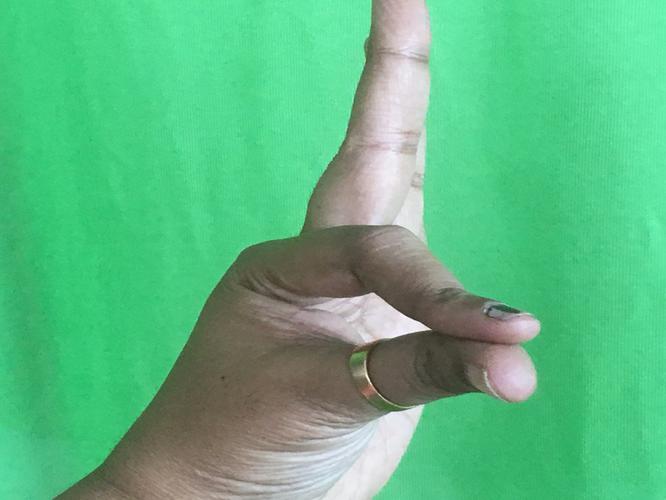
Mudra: Hamsasyam
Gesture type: single_hand